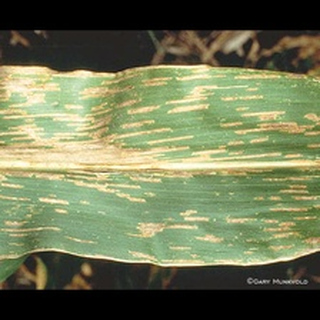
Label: corn_northern_leaf_blight